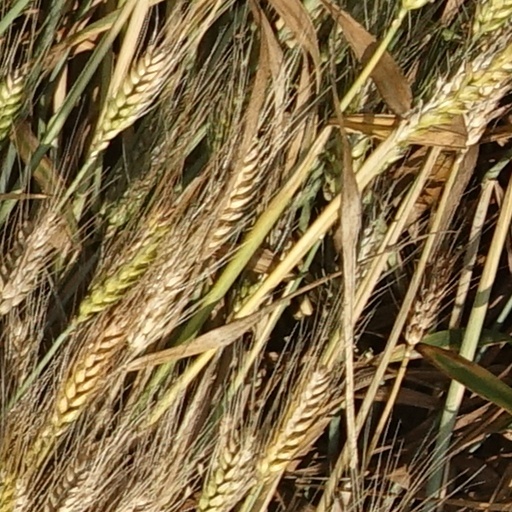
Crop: wheat